Lyon

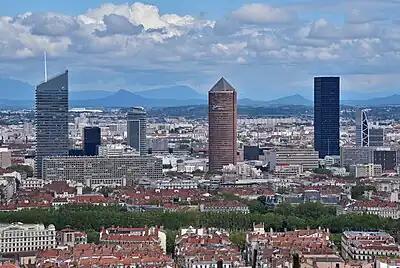
La Part-Dieu, the city's central business district

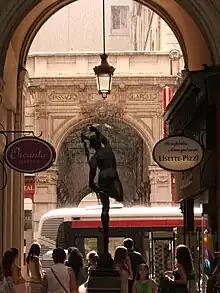
Passage de l'Argue

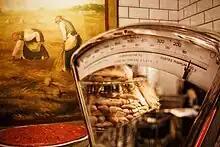
Île Barbe bakery at the

The GDP of Lyon was 124 billion US dollars in 2019, making it the second richest city in France after Paris. Lyon and its region Rhône-Alpes represent one of the most important economies in Europe and, according to Loughborough University, can be compared to Philadelphia, Mumbai or Athens with regard to its international position. The city of Lyon is working in partnership to more easily enable the establishment of new headquarters in the territory (ADERLY, Chambre du commerce et d'industrie, Grand Lyon...). High-tech industries such as biotechnology, software development, video game (Arkane Studios, Ivory Tower, Eden Games, EA France, Bandai Namco Entertainment Europe), and internet services are also growing. Other important sectors include medical research and technology, non-profit institutions, and universities. Lyon is home to the P4-Inserm–ean Merieux Laboratory which conducts top-level vaccine research.